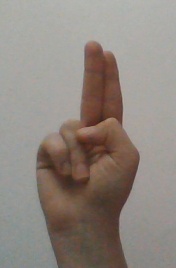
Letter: taa